Jan Kounen

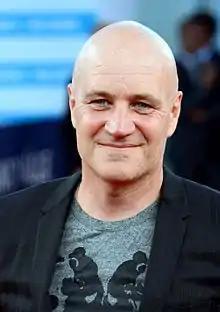
Kounen in 2013

Jan Kounen (born Jan Coenen; 2 May 1964) is a Netherlands-born French film director and producer.